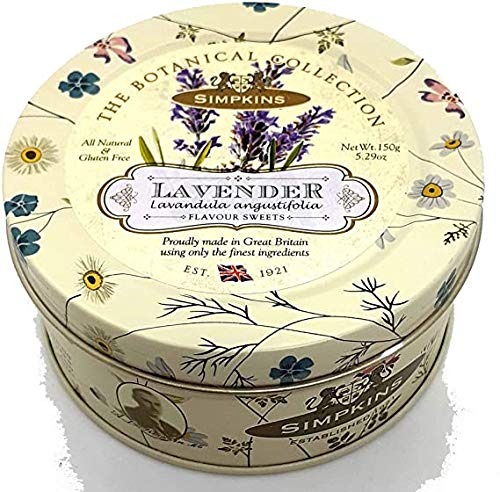
Item Name: Simpkins Botanical Collection - Lavender Travel Candy - 150g
Product Description: 150g Lavender Candy Drops. All natural and gluten free. Imported from England!
Value: 5.29
Unit: Ounce

Price: 16.99